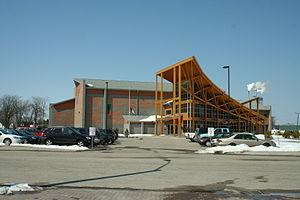
Dryden est la deuxième plus grande ville du district de Kenora dans le Nord-ouest de l'Ontario au Canada. Située sur le lac Wabigoon, elle est la plus petite communauté de l'Ontario désignée comme « city ». Le recensement de 2006 y dénombre 8 195 habitants. Dryden et Kenora sont les deux seules villes de l'Ontario à être dans le fuseau horaire de l'Heure du Centre.